Plan País

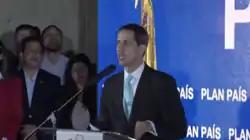
Juan Guaidó presenting Plan País Venezuela on 31 January 2019

Plan País Venezuela (English: Plan for the Country) is a plan organized by Juan Guaidó and the National Assembly of Venezuela created to revitalize Venezuela's economy, petroleum industry, and social sectors.